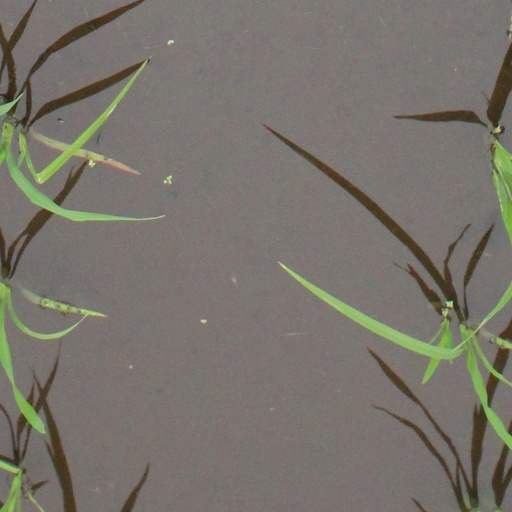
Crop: rice